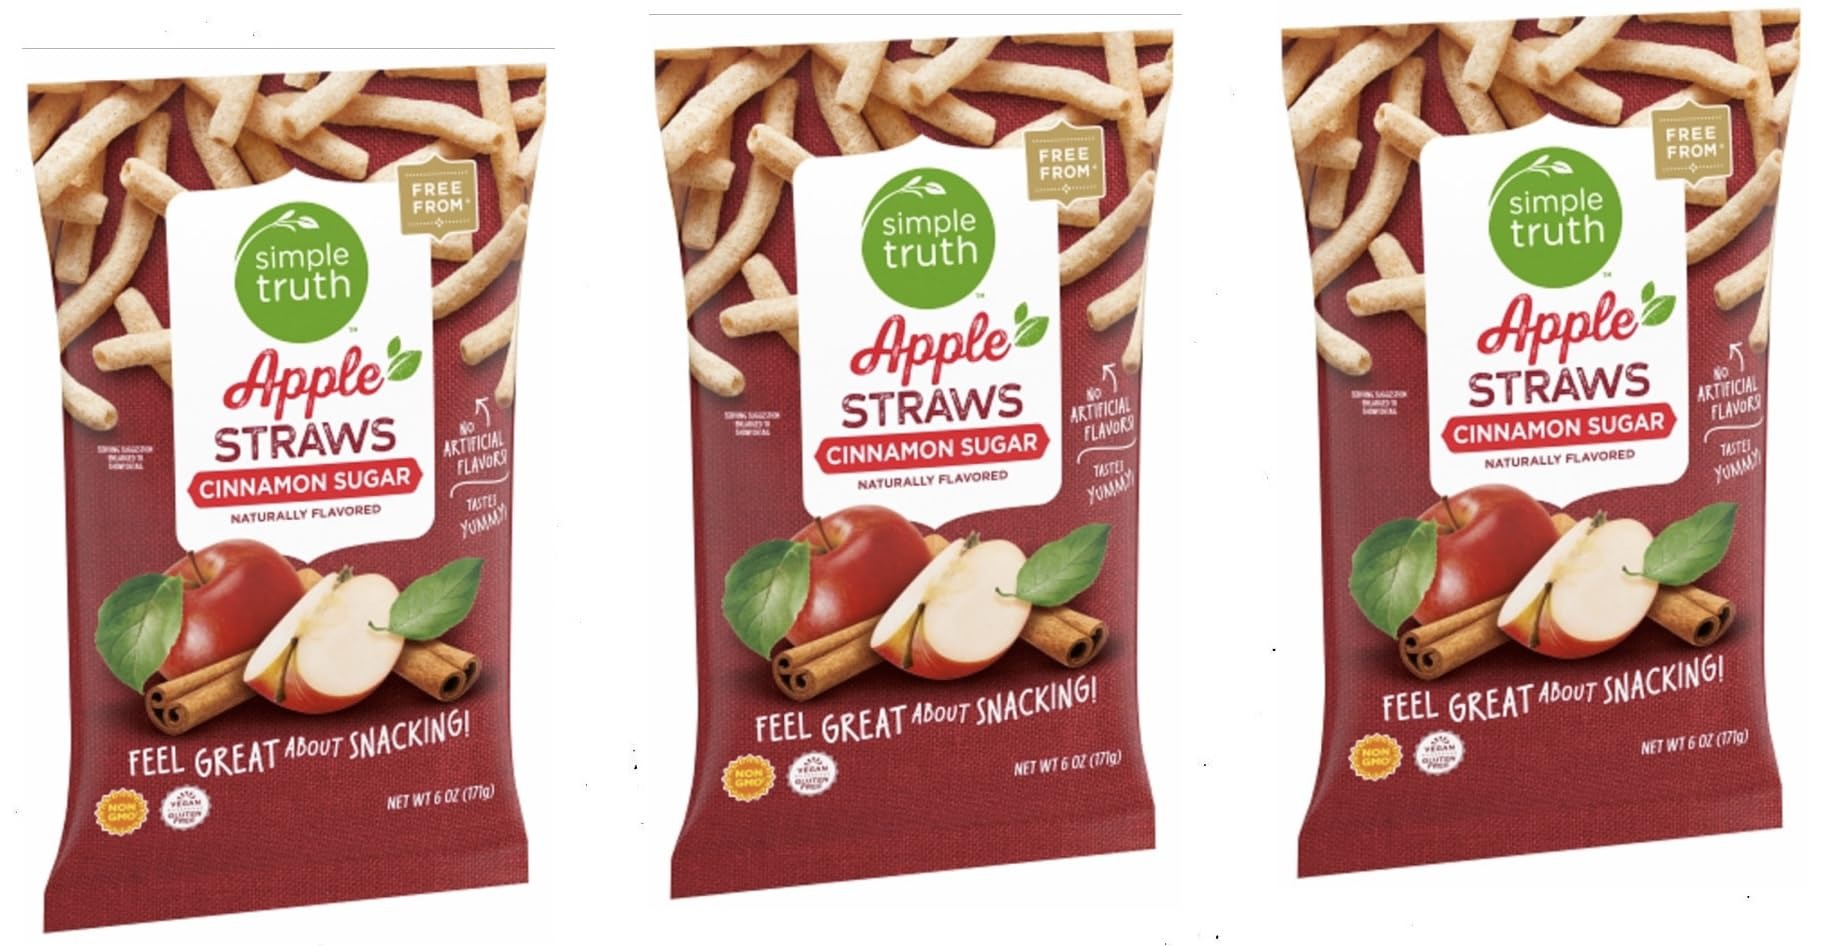
Item Name: Simple Truth - Apple Straws - Cinnamon Sugar - 3-Pack
Value: 3.0
Unit: Count

Price: 2.99